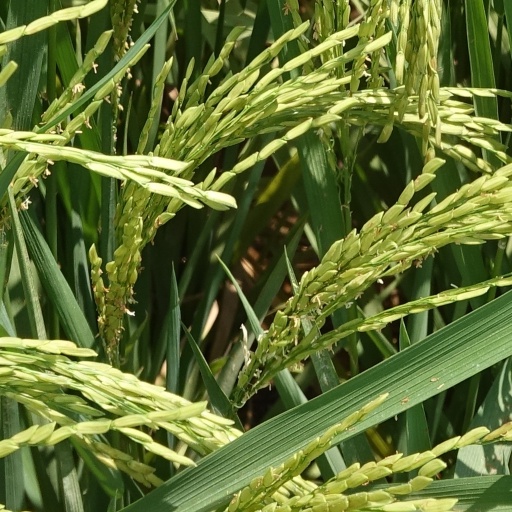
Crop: rice